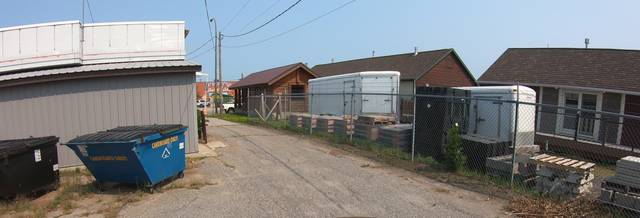
Region: Canada
Coordinates: 48.601, -93.403